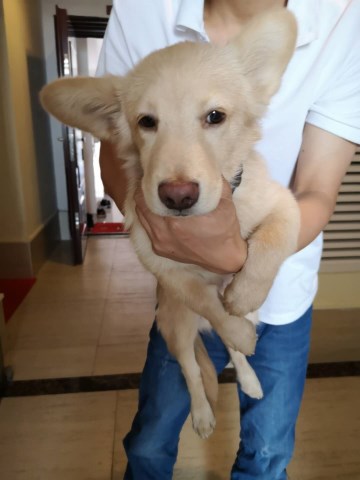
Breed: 5355-n000126-golden_retriever